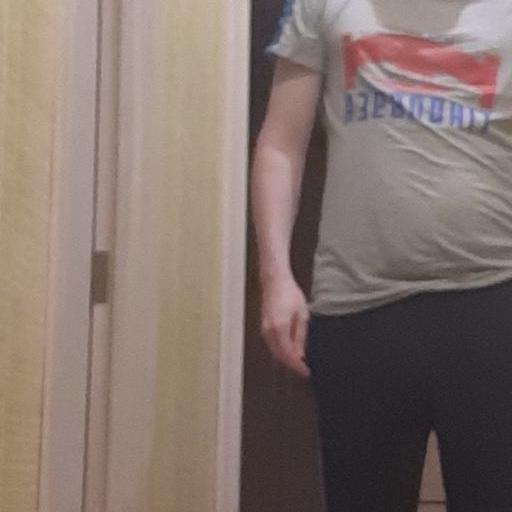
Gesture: no_gesture